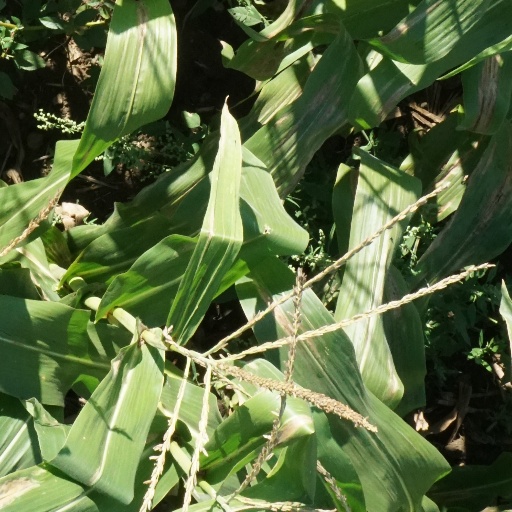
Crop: maize; corn